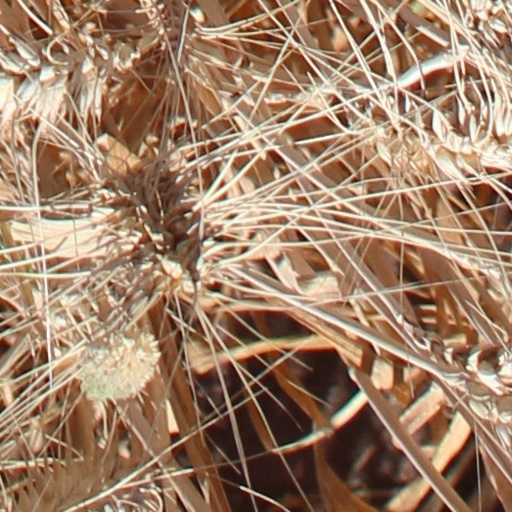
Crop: wheat